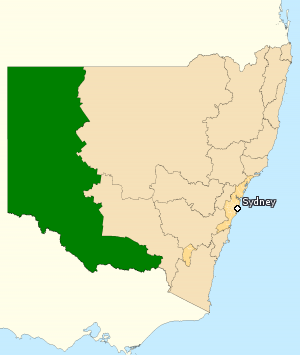
La circonscription de Farrer est une circonscription électorale australienne en Nouvelle-Galles du Sud. Elle a été créée en 1949 et porte le nom de William Farrer, un ingénieur agronome. Elle est située à l'ouest et dans le sud de l'État et comprend les villes d'Albury, Balranald, Deniliquin et Jerilderie. Elle a toujours été occupée par la droite, en alternance entre le parti libéral et le Parti national. Le siège a été occupé trois fois de suite par un membre du cabinet, y compris le vice-premier ministre Tim Fischer.